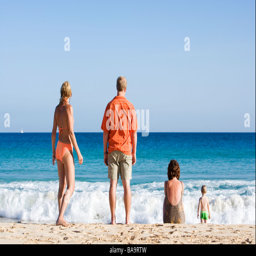
a family by the sea